Italdesign Brivido

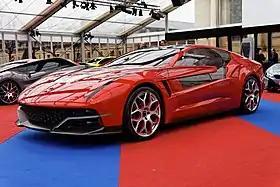
The Brivido at the Festival Automobile International.

The Italdesign Brivido is a hybrid sports car concept made by Italian design house Italdesign Giugiaro. It is not slated to go into production. Giugiaro says it is designed to give supercar-like performance while helping protect the earth. It was introduced in 2012 at the Geneva Motor Show.